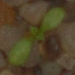
Label: shepherds_purse